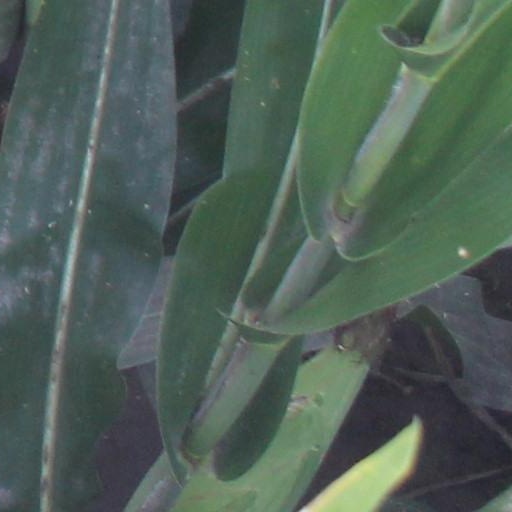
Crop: maize; corn